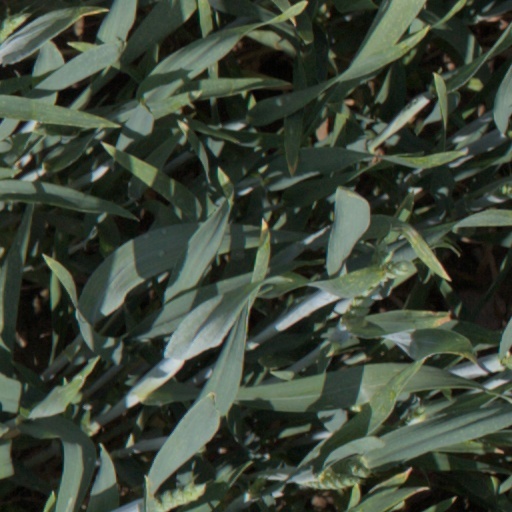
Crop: wheat